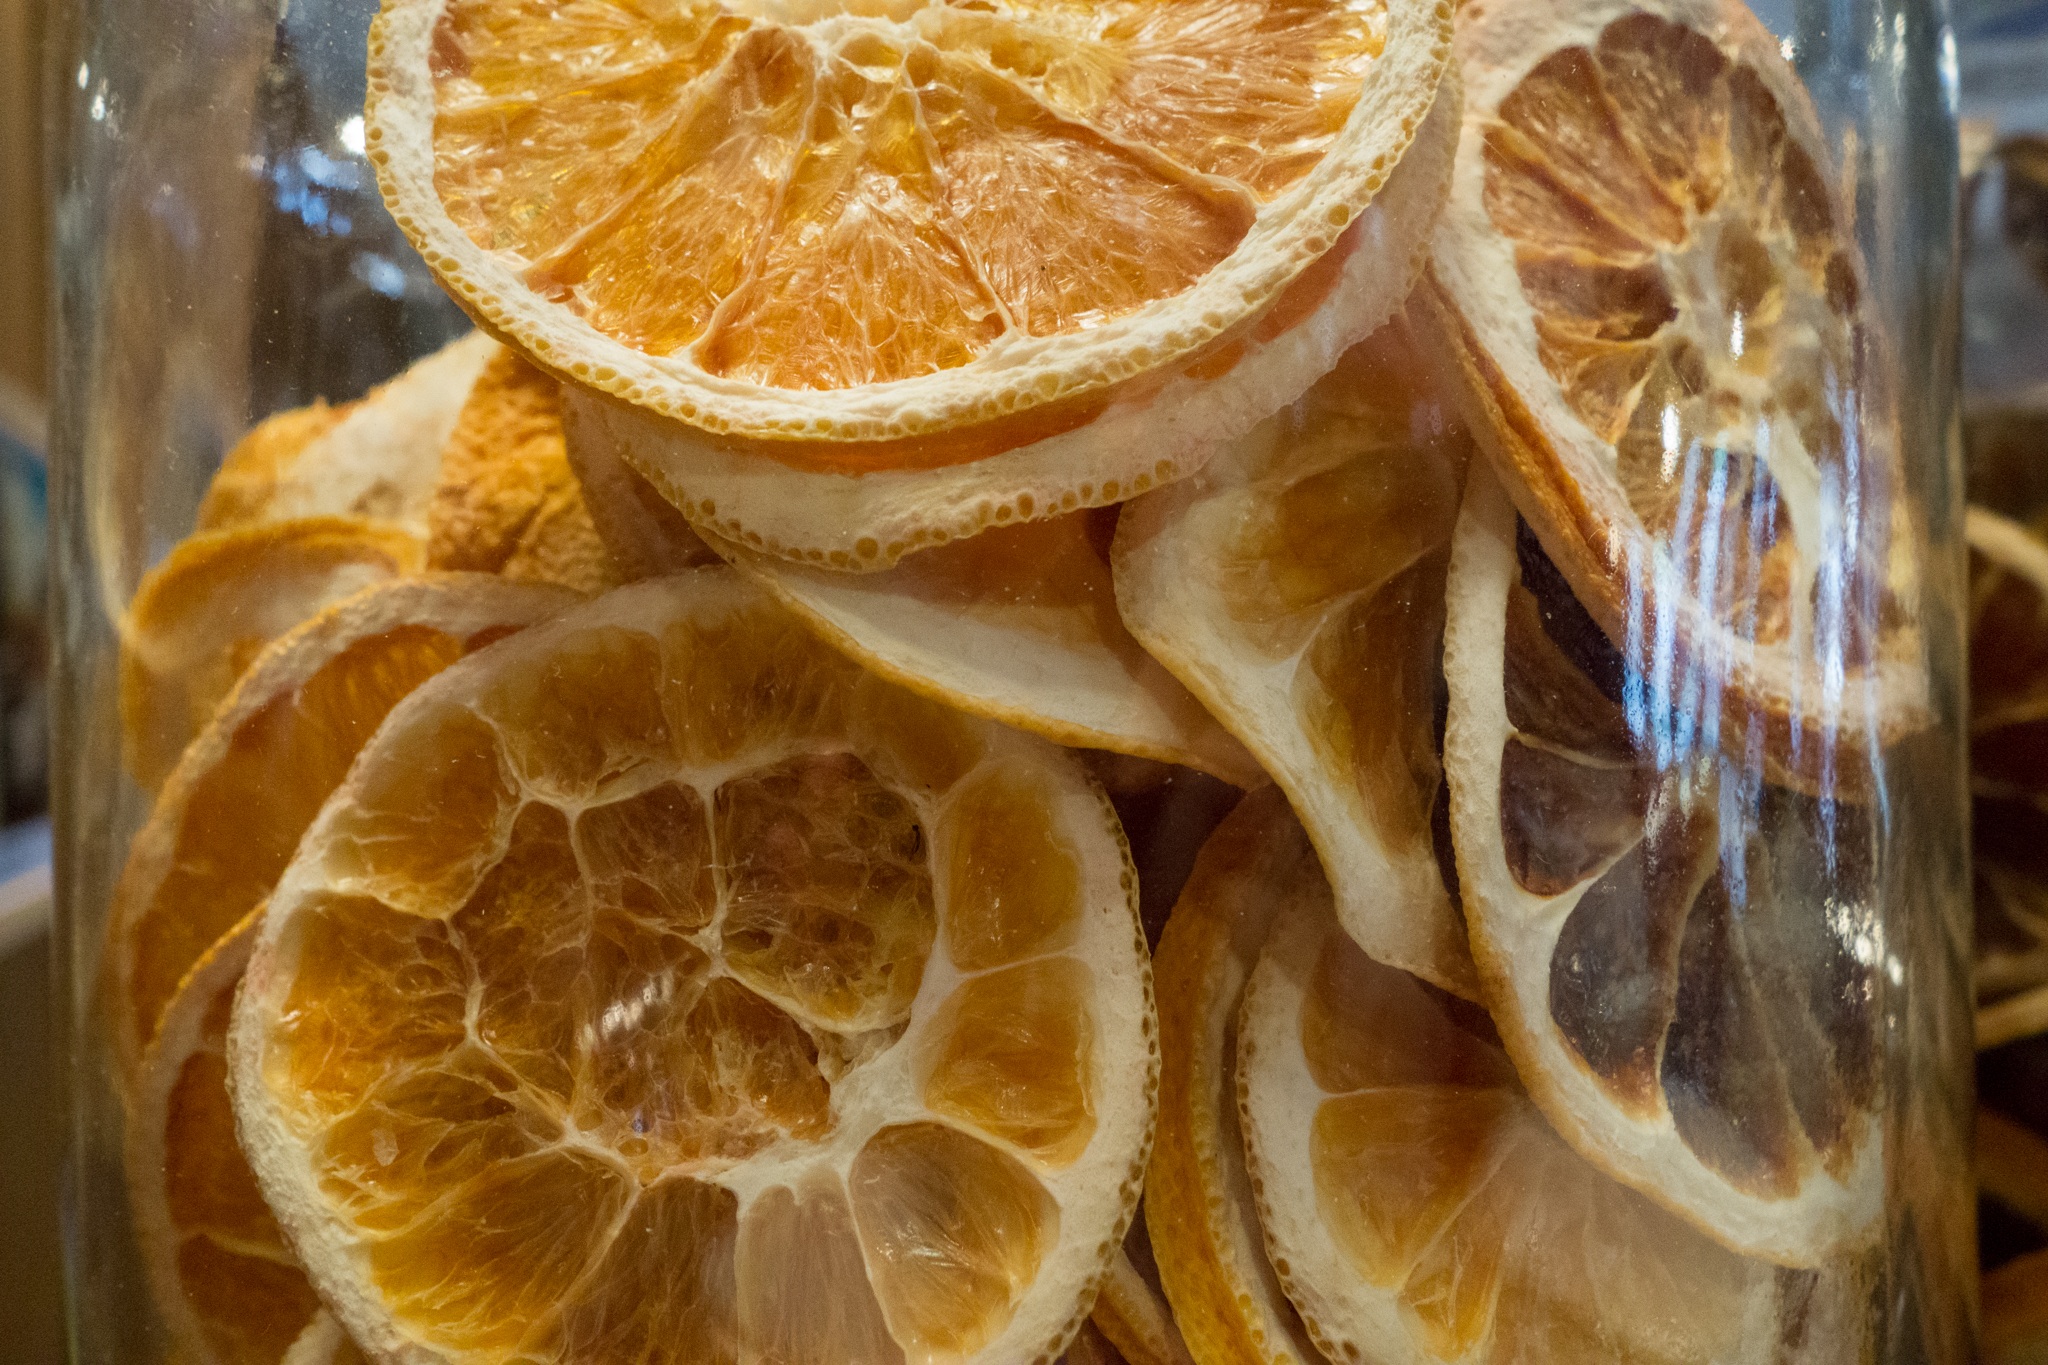
light, plant, fruit, glass, restaurant, dry, orange, pattern, food, produce, color, bottle, dried, circle, glass bottle, bright, citrus, piled, medicinal mushroom, dried orange